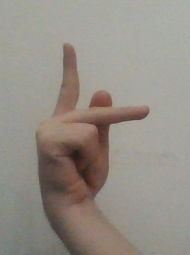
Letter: dha